Urkesh

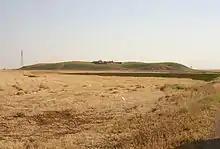
View of Tell Mozan from the north.

Urkesh, also transliterated Urkish (Akkadian: 𒌨𒆧𒆠 UR.KIŠ, 𒌨𒋙𒀭𒄲𒆠 UR.KEŠ; modern Tell Mozan), is a tell, or settlement mound, located in the foothills of the Taurus Mountains in Al-Hasakah Governorate, northeastern Syria. It was founded during the fourth millennium BC, possibly by the Hurrians, on a site which appears to have been inhabited previously for a few centuries. The city god of Urkesh was Kumarbi, father of Teshup.